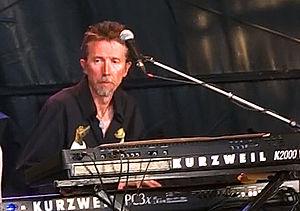
Jean-Claude Normant, musicien et compositeur, accompagnant Julien Grignon en juillet 2010 à Bénodet.
Alan Stivell a toujours alterné ses prestations entre Bretagne, France, Europe et à l'international. Sa pratique des langues bretonne, française et anglaise, son niveau musical et sa diversité d'approches lui permettent d'accéder à une reconnaissance à la fois locale et mondiale. En effet, ses racines bretonnes et celtiques et la modernité de sa musique, assez proche de celle des anglo-celtes, lui permettent de toucher le public étranger plus facilement que la plupart des chanteurs ou groupes francophones.
Taÿfa est un groupe créé en 1992 par le chanteur algérien d'ascendance kabyle Farid Aït-Siameur et qui fusionne la musique actuelle avec les musiques traditionnelles bretonnes et orientales.